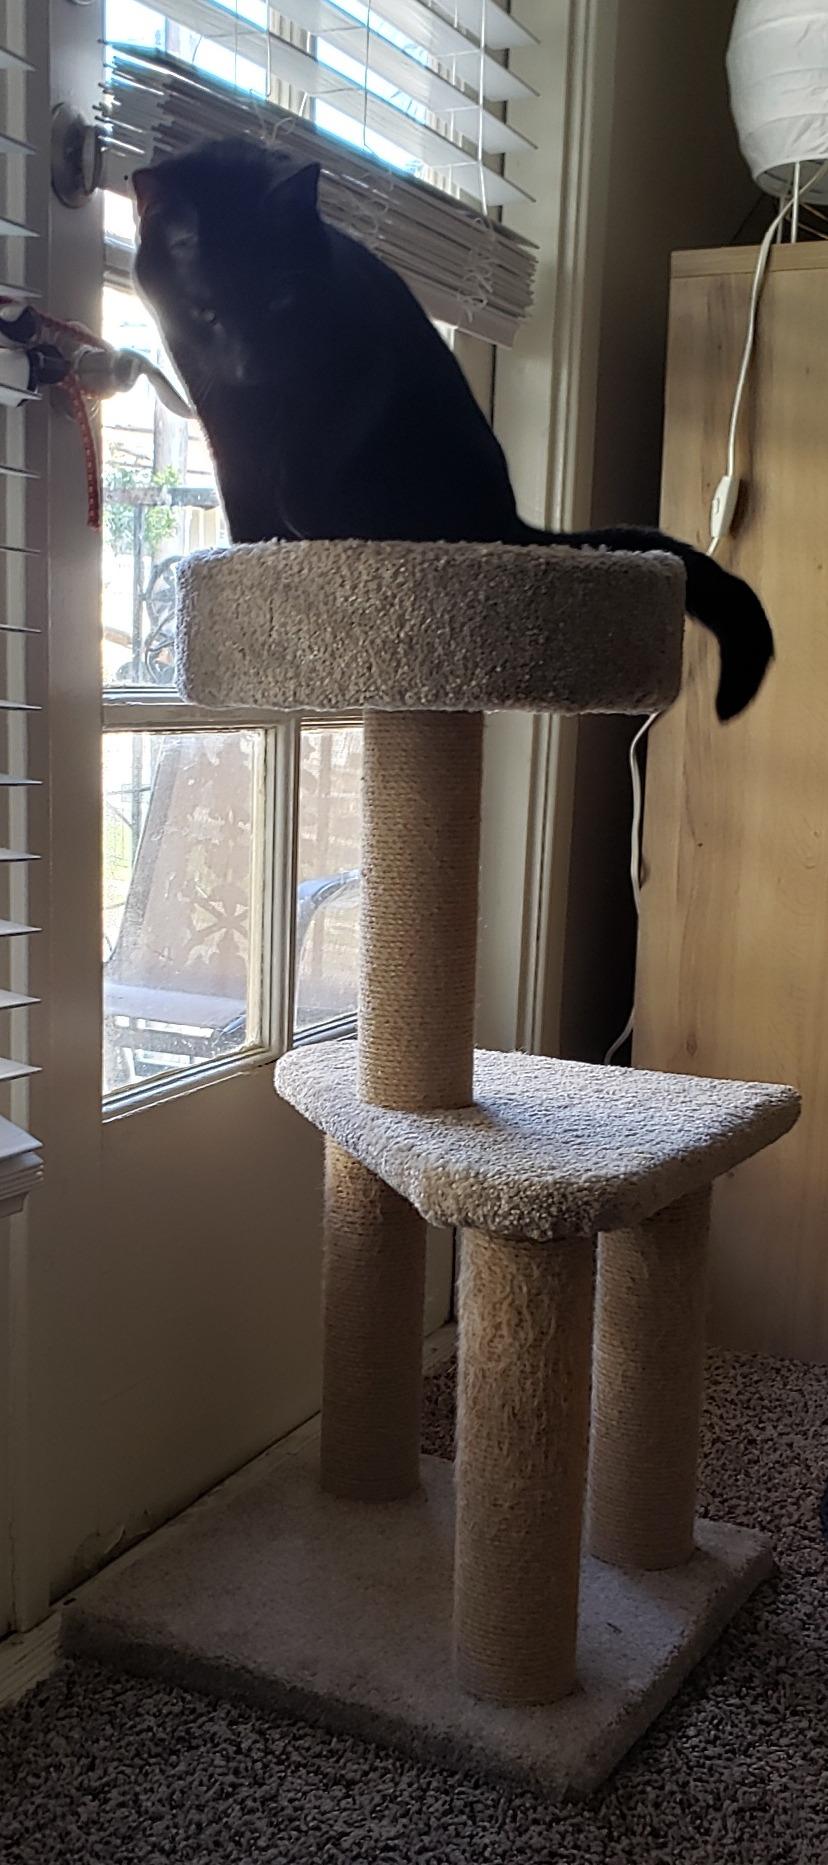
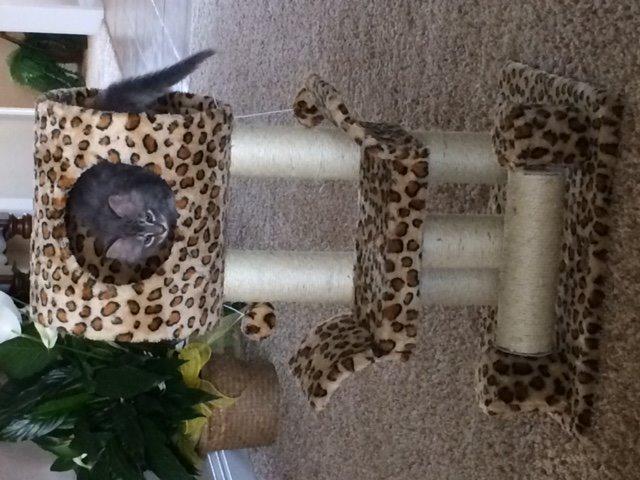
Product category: items_cat tree
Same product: no